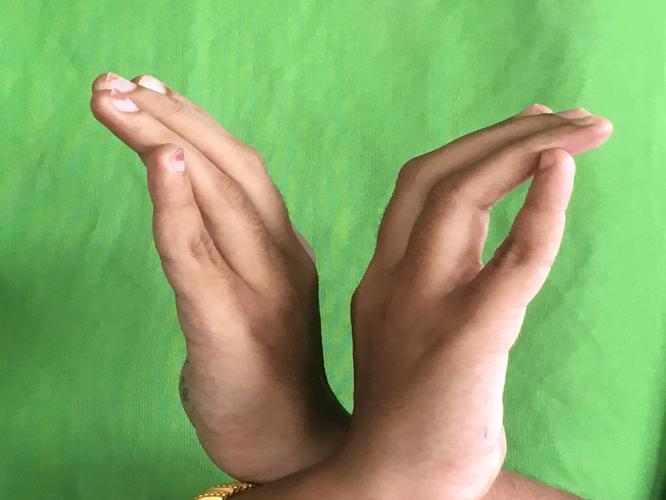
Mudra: Nagabandha
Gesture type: double_hand